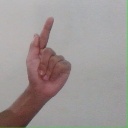
अक्षर: ळ